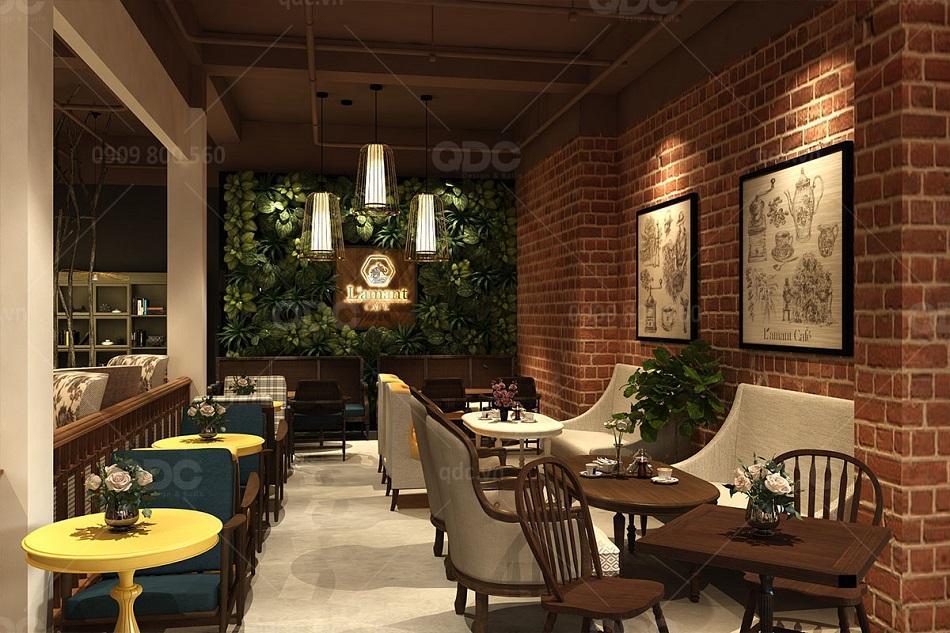
có những chiếc đèn lồng được trưng bày ở không gian phía trên của căn phòng